Barney Cable

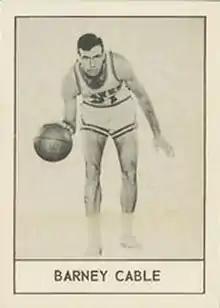

Byrum William "Barney" Cable (born July 29, 1935) is an American former professional basketball player. Barney Cable, a six-foot-seven forward from Rochester, Pennsylvania, was the third Bradley University player to be plucked in the NBA draft.